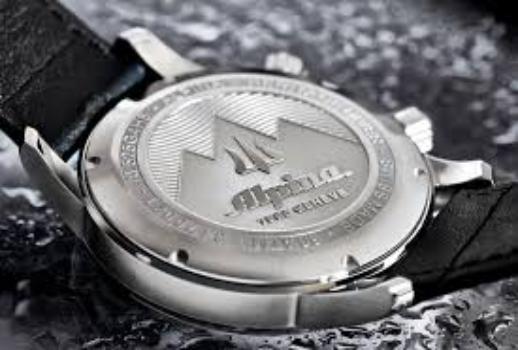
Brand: Alpina Watches
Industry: Clothes